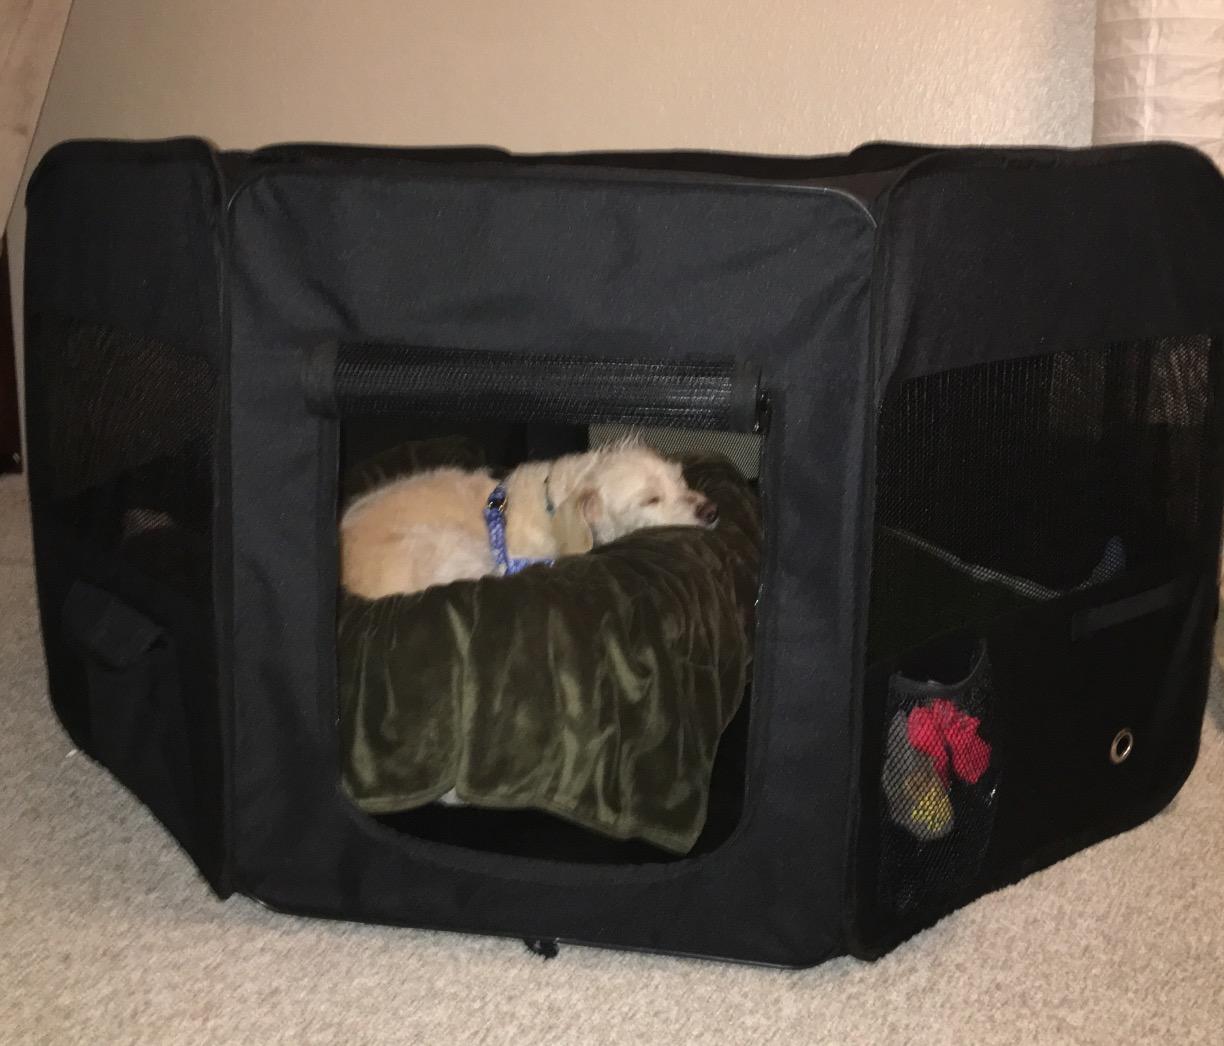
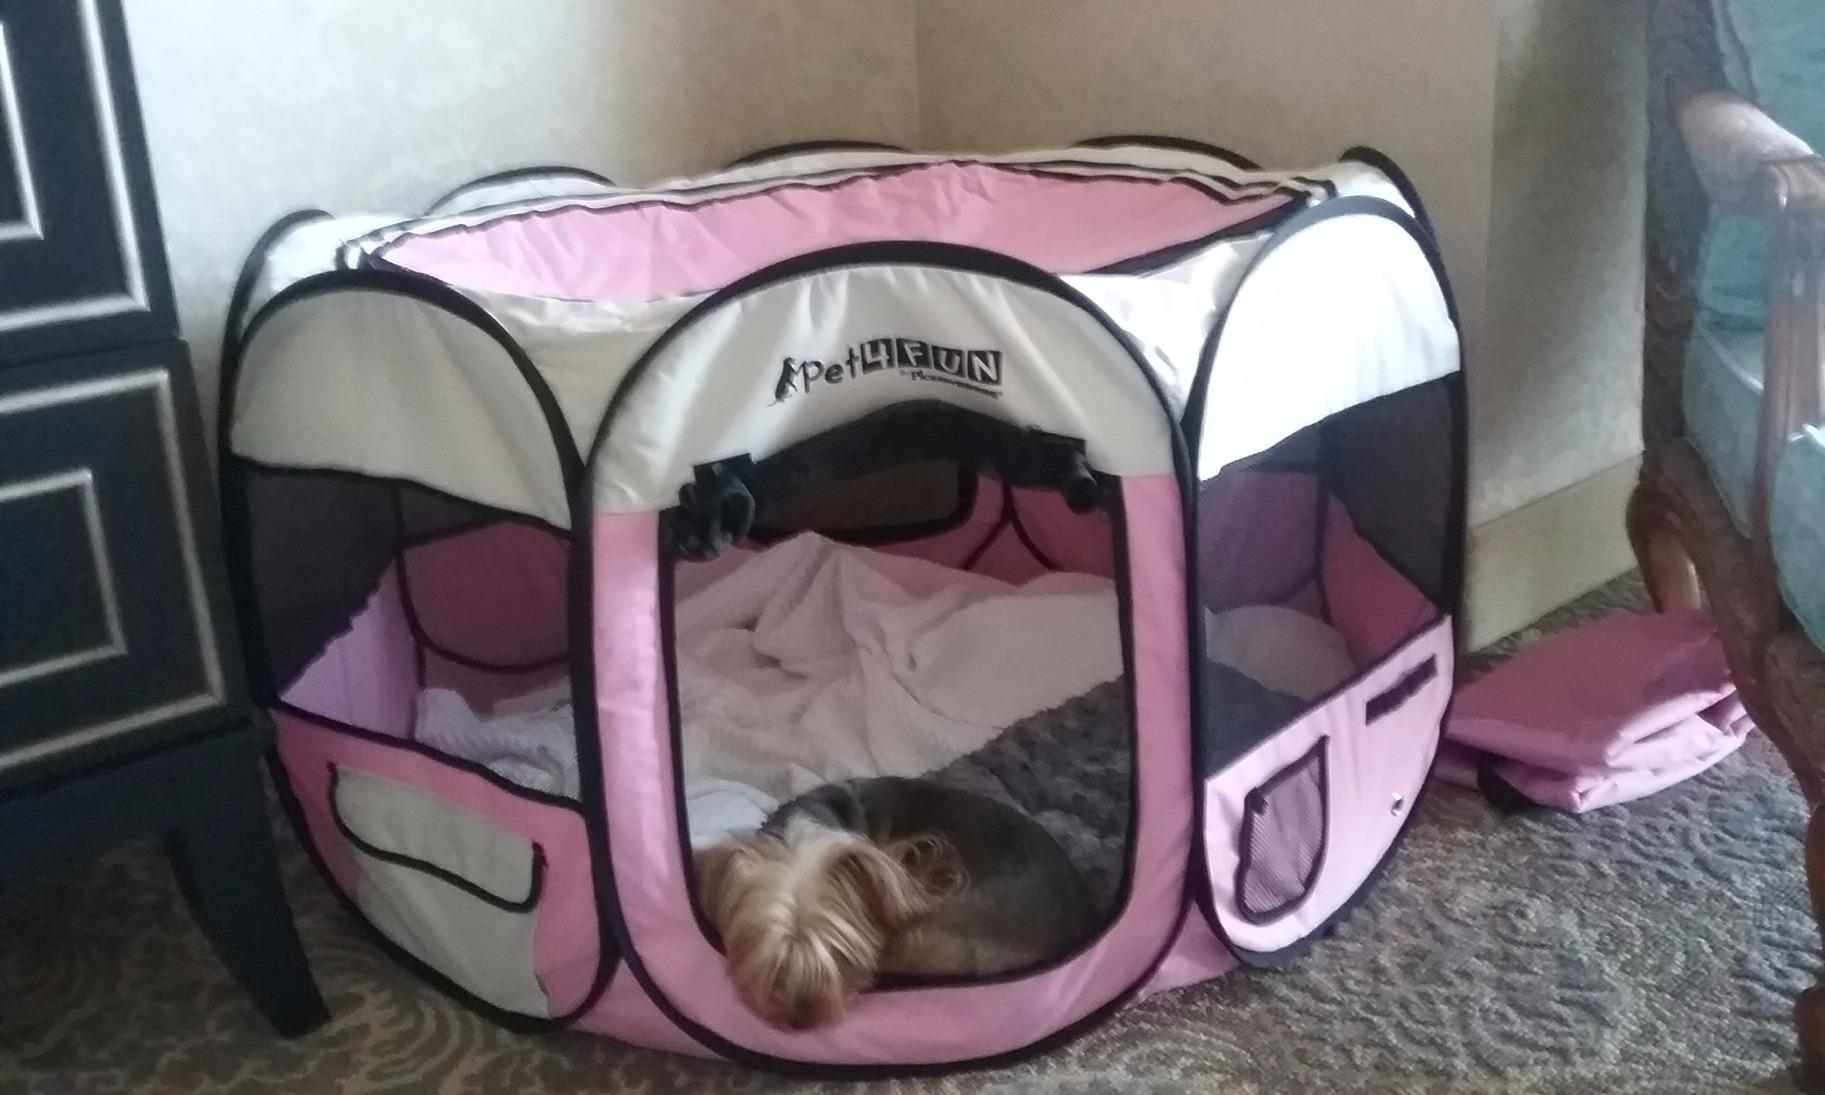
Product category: items_kennel
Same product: no